List of equipment of the Indonesian Air Force

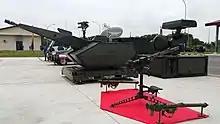
Kopasgat Air Defense equipment

This is a list of equipment currently in service with the Indonesian Air Force, as well as some of the formerly used equipment.